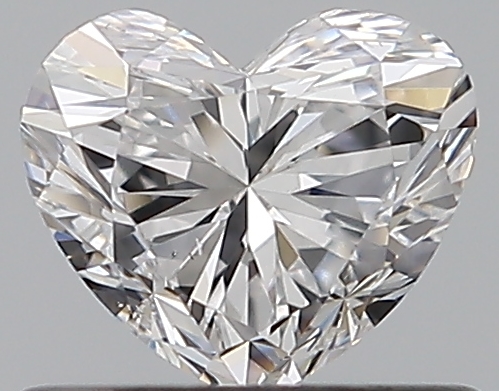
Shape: heart
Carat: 0.51
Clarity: VS2
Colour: D
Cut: EX
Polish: VG
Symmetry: VG
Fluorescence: N
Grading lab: GIA
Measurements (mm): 4.66 x 5.49 x 3.29